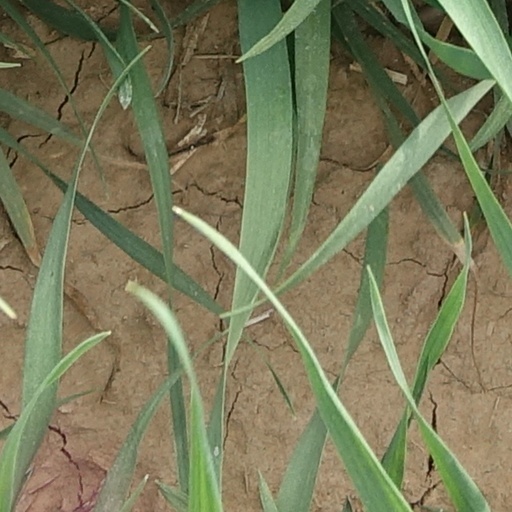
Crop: wheat